The Archko Volume

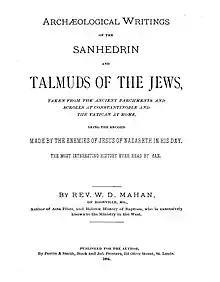
Title page of the first edition of Archaeological Writings of the Sanhedrin and Talmuds of the Jews [etc.], 1884.

In 1884 Mahan published the first version of the "Archko Volume", entitled "Archaeological Writings of the Sanhedrin and Talmuds of the Jews, Taken from the Ancient Parchments and Scrolls at Constantinople and the Vatican at Rome, Being the Record Made by the Enemies of Jesus of Nazareth in His Day: The Most Interesting History Ever Read by Man". This included an expanded version of "Pilate's Court" plus a series of other texts that he claimed to have obtained himself in a visit to Rome and Constantinople and translated with the aid of M. McIntosh of Scotland and Twyman of England, also otherwise unheard of. These texts include interviews with the shepherds, Gamaliel's interview with Joseph and Mary, Caiaphas's reports to the Sanhedrin, "Eli's story of the Magi", Herod Antipater's defense before the Roman Senate for the Massacre of the Innocents, and Herod Antipas's defense before the Senate—all with the claim that they were copied from ancient manuscripts and translated into English.